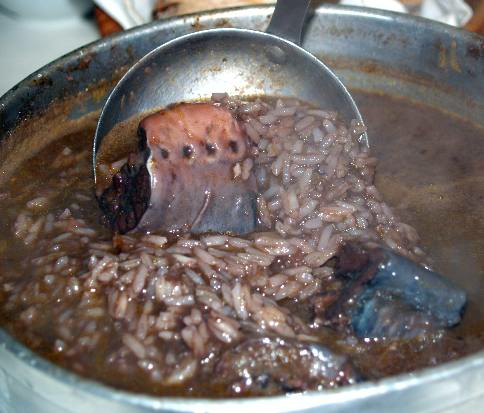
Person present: No